Pierre Bernard (rugby union)

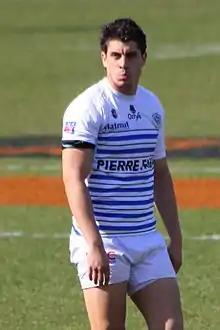

Pierre Bernard (born 31 January 1989) is a French rugby union player, currently playing for the Rugby Pro D2 team Biarritz Olympique having previously been at Toulon.